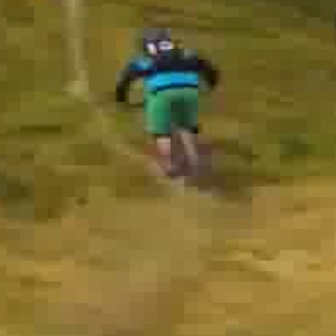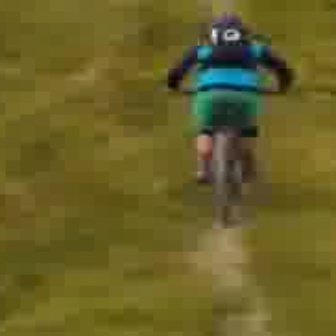
  Please identify the target specified by the bounding box [93,61,240,208] in the first image and locate it in the second image. Return the coordinates in [x_min,y_min,x_max,y_max] format.
Answer: [145,64,304,223]